Describe the emotion expressed in this image:  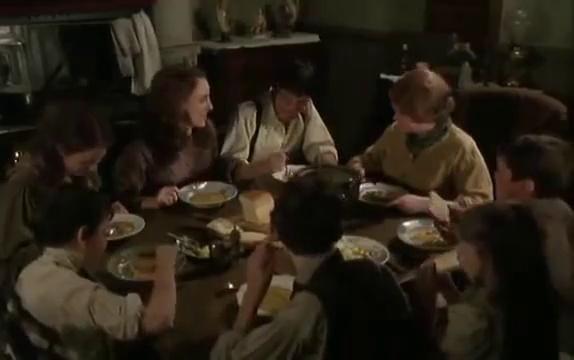
This person displays Fear, valence and arousal with low intensity.